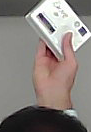
Product: dove_soap